Lori Lightfoot

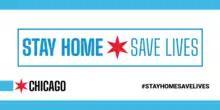
Under Lightfoot, Chicago launched a campaign urging residents to follow Illinois' stay-at-home order.

Lightfoot's administration supplemented the state response with municipal public health measures, and the mayor leveraged the visibility of her office to promote adherence. On March 20, 2020, Lightfoot extended Chicago Public School closures beyond the Illinois state mandate. Chicago's Department of Health Commissioner, Dr. Allison Arwady, signed a public health order prohibiting residents diagnosed with or exhibiting symptoms of COVID-19 from leaving their place of residence for work or other public gatherings. The order made exceptions for sick residents seeking essential services, such as clinical care, medicine, and food. Lightfoot declared that those found to be in violation of this order could be issued a citation. On March 27, Lightfoot also placed a ban on contact sports and closed the city's parks, beaches, and trails due to recent instances of residents gathering in public places in breach of the state's stay-at-home order. On April 8, Lightfoot introduced a curfew on liquor sales in an attempt to curb crowds congregating outside liquor stores. Lightfoot even directly participated in the enforcement of the state's stay-at-home order, personally patrolling the city and confronting violators. This no-nonsense approach to enforcing COVID-19 restrictions inspired a series of Lightfoot-centric internet memes that first gained popularity in late March.